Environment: real
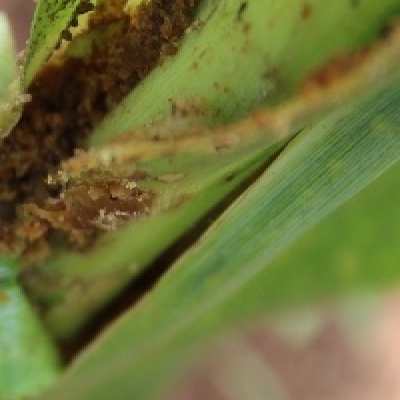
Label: fall_armyworm